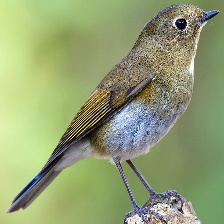
Species: HIMALAYAN BLUETAIL
Scientific name: TARSIGER RUFILATUS